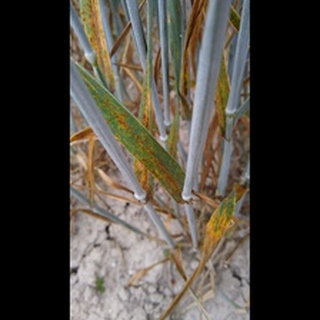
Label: wheat_brown_rust